Marist University

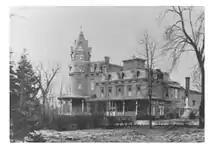
St. Ann's Hermitage, 1905

The Marist Brothers, a Catholic society founded in France by Saint Marcellin Champagnat in 1816, focused on educational work throughout the world. In 1905, members of the order arrived in the Mid-Hudson Valley to establish the first Marist house of studies in the United States. On the east bank of the Hudson River, just north of Poughkeepsie, they purchased property and a house from Thomas McPherson. They named the building and property "Saint Ann's Hermitage", in memory of Champagnat's Hermitage in France, and began training young men for a life of "study, work, prayer and service."